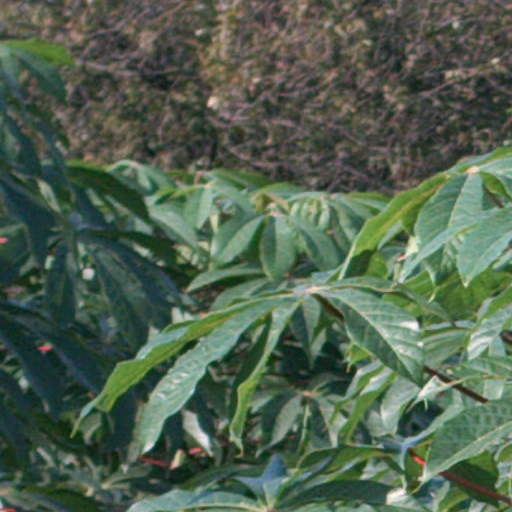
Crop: cassava